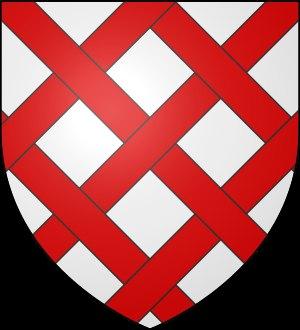
Camille de Soyécourt ou Thérèse-Camille de l'Enfant-Jésus est une religieuse catholique française, restauratrice de l'Ordre du Carmel en France à partir de 1796.